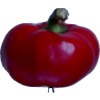
Label: red_pepper